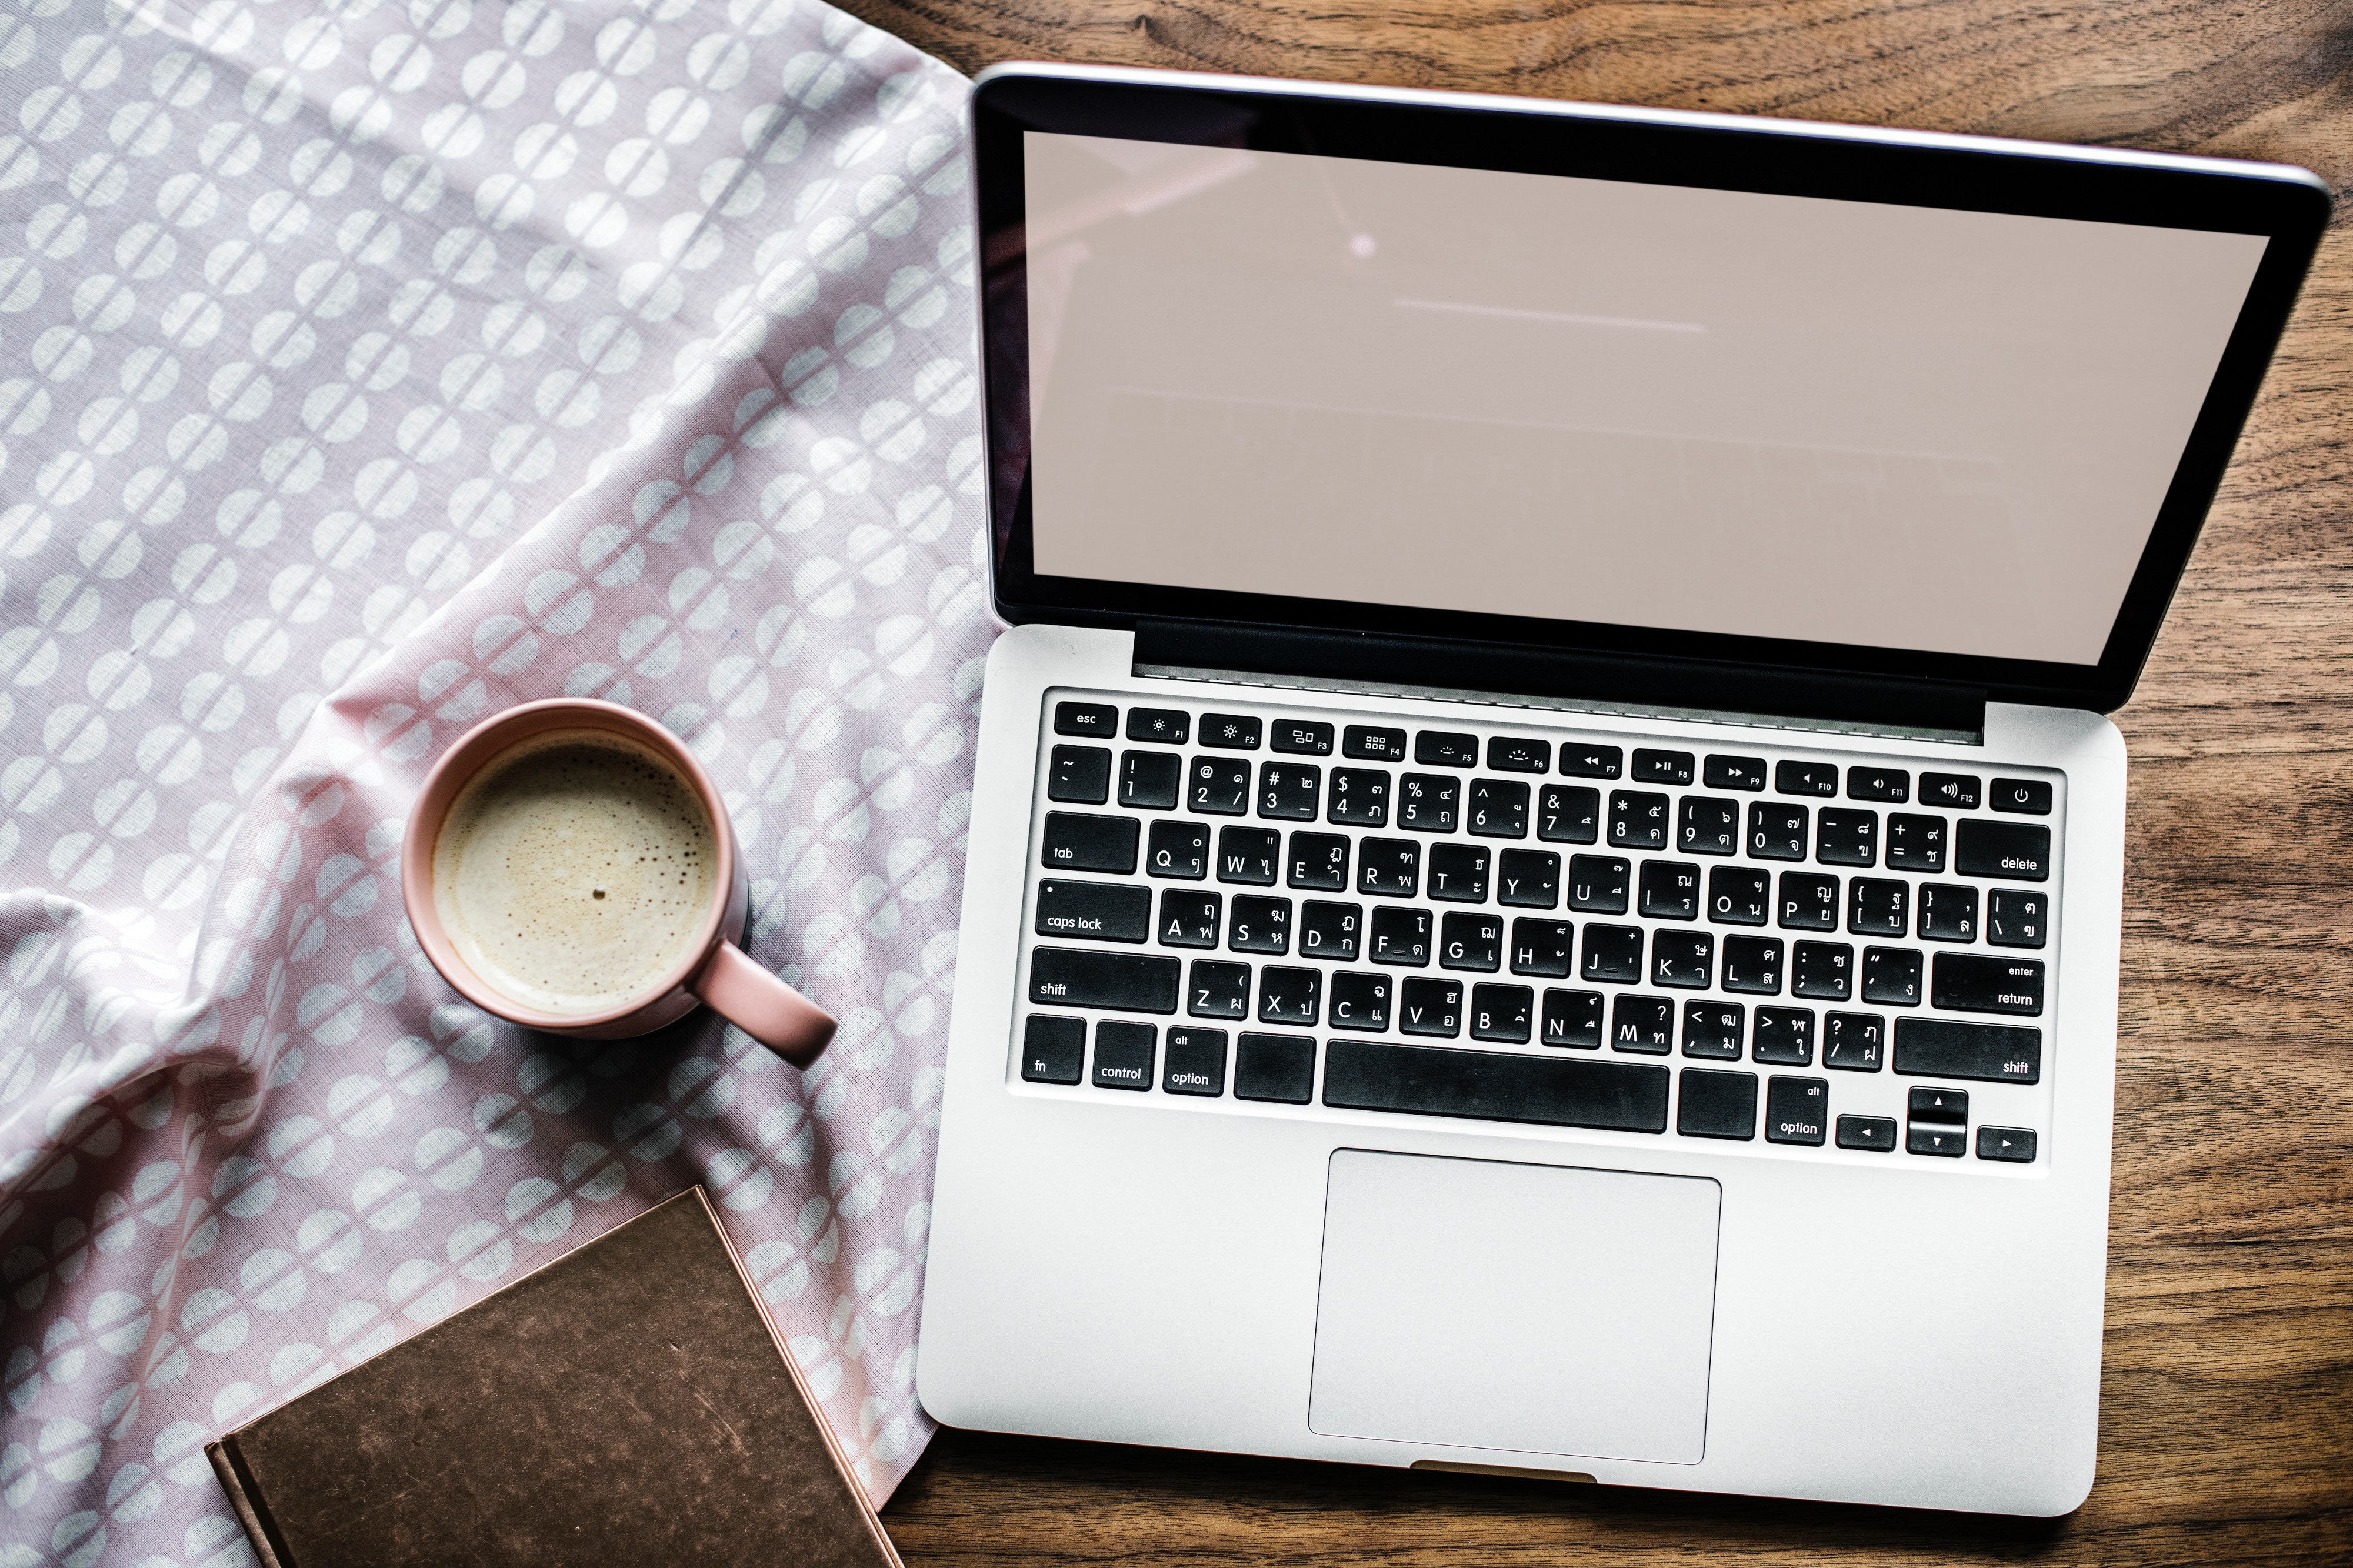
product, electronic device, laptop, technology